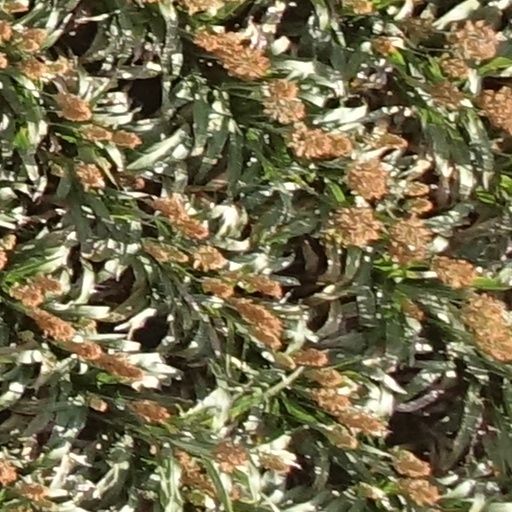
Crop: sorghum